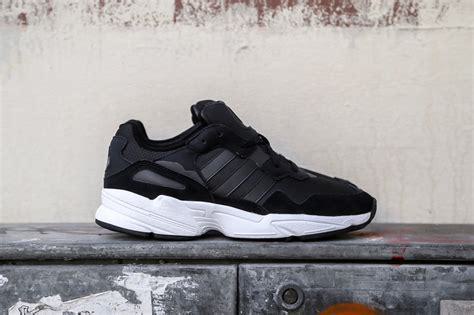
Brand: Adidas
Model: Yung 96